Marcello Tegalliano

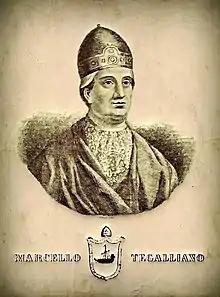
Late artistic representation of "Marcello Tegalliano"

Marcello Tegalliano (Latin: "Marcellus Tegalianus") was, according to Venetian chronicler John the Deacon and some other, much later sources and traditions, the second Doge of Venice, serving (allegedly) from 717 to 726. Since he is not known as such from contemporary sources, modern scholars have raised various questions regarding his personal (prosopographical) historicity and reliability of later accounts, provided by John the Deacon, who died sometime after 1018.